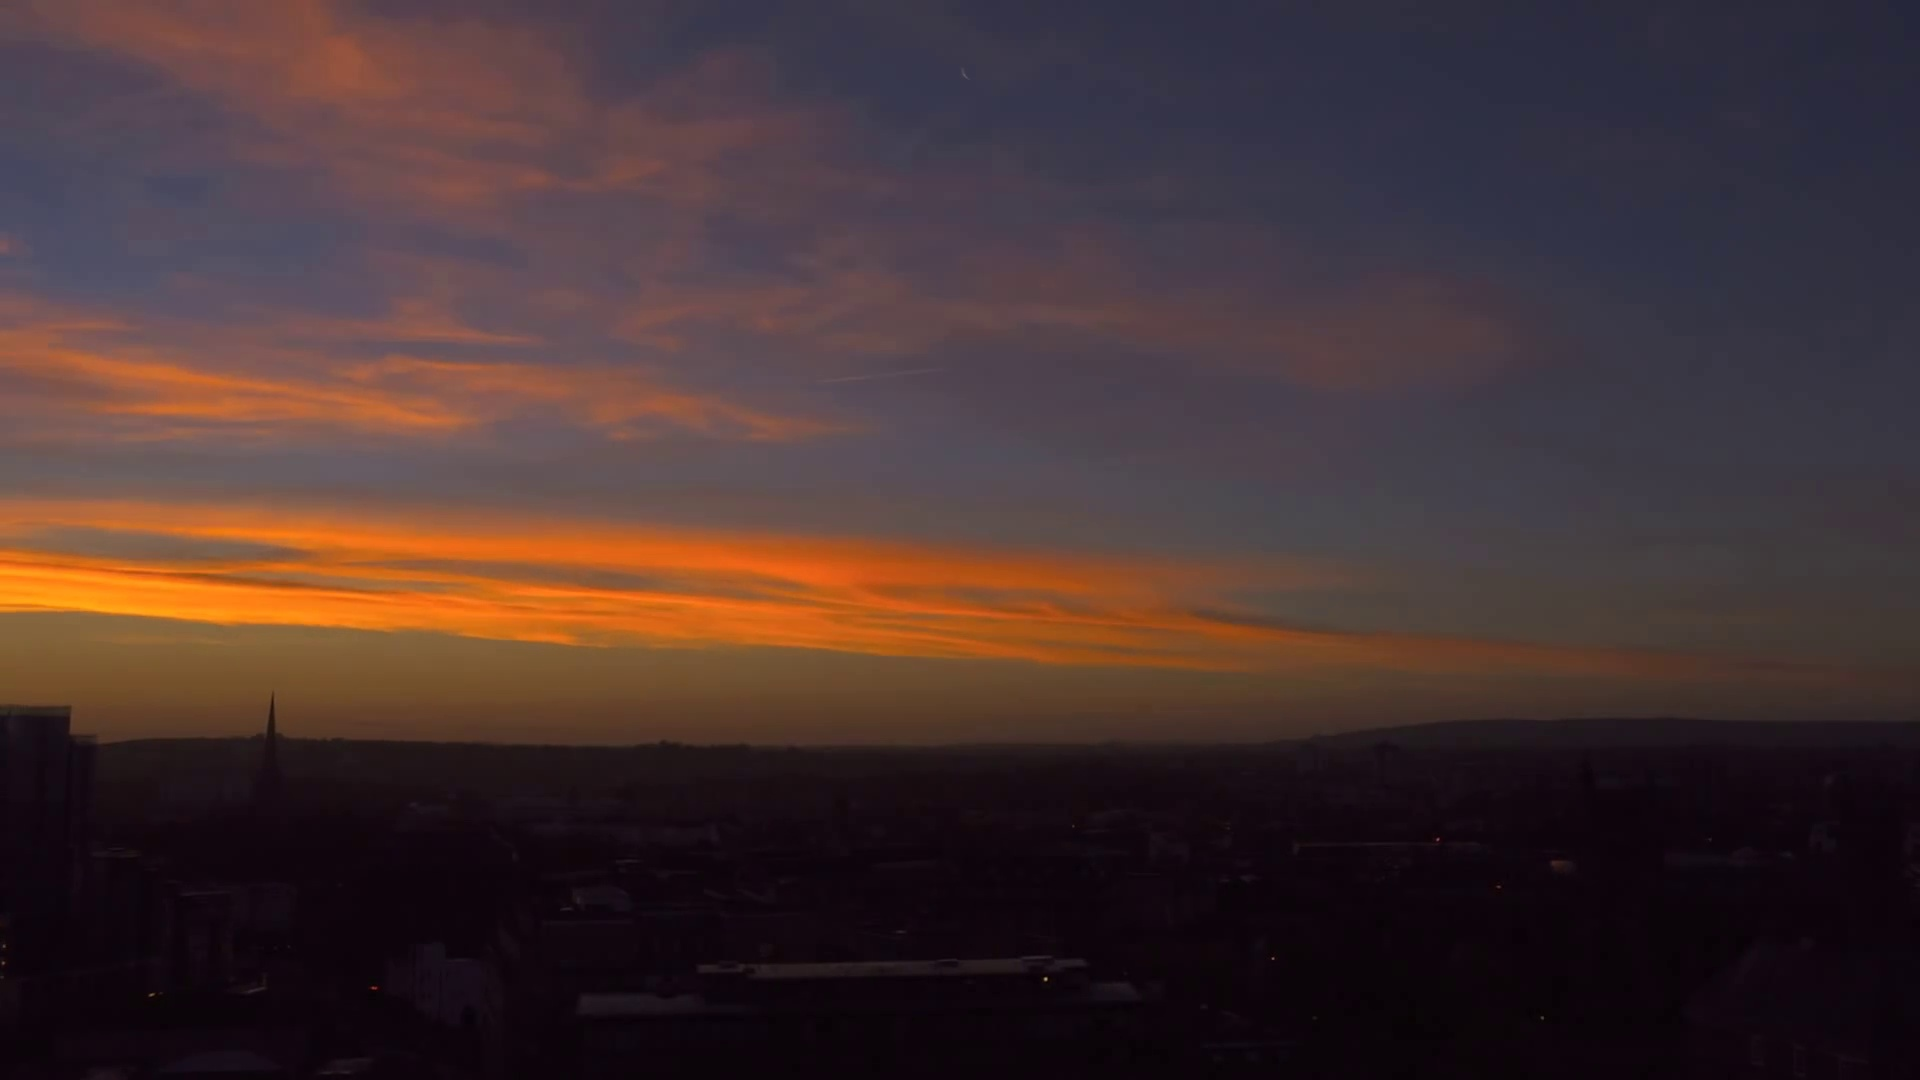
Fire: no
Smoke: no